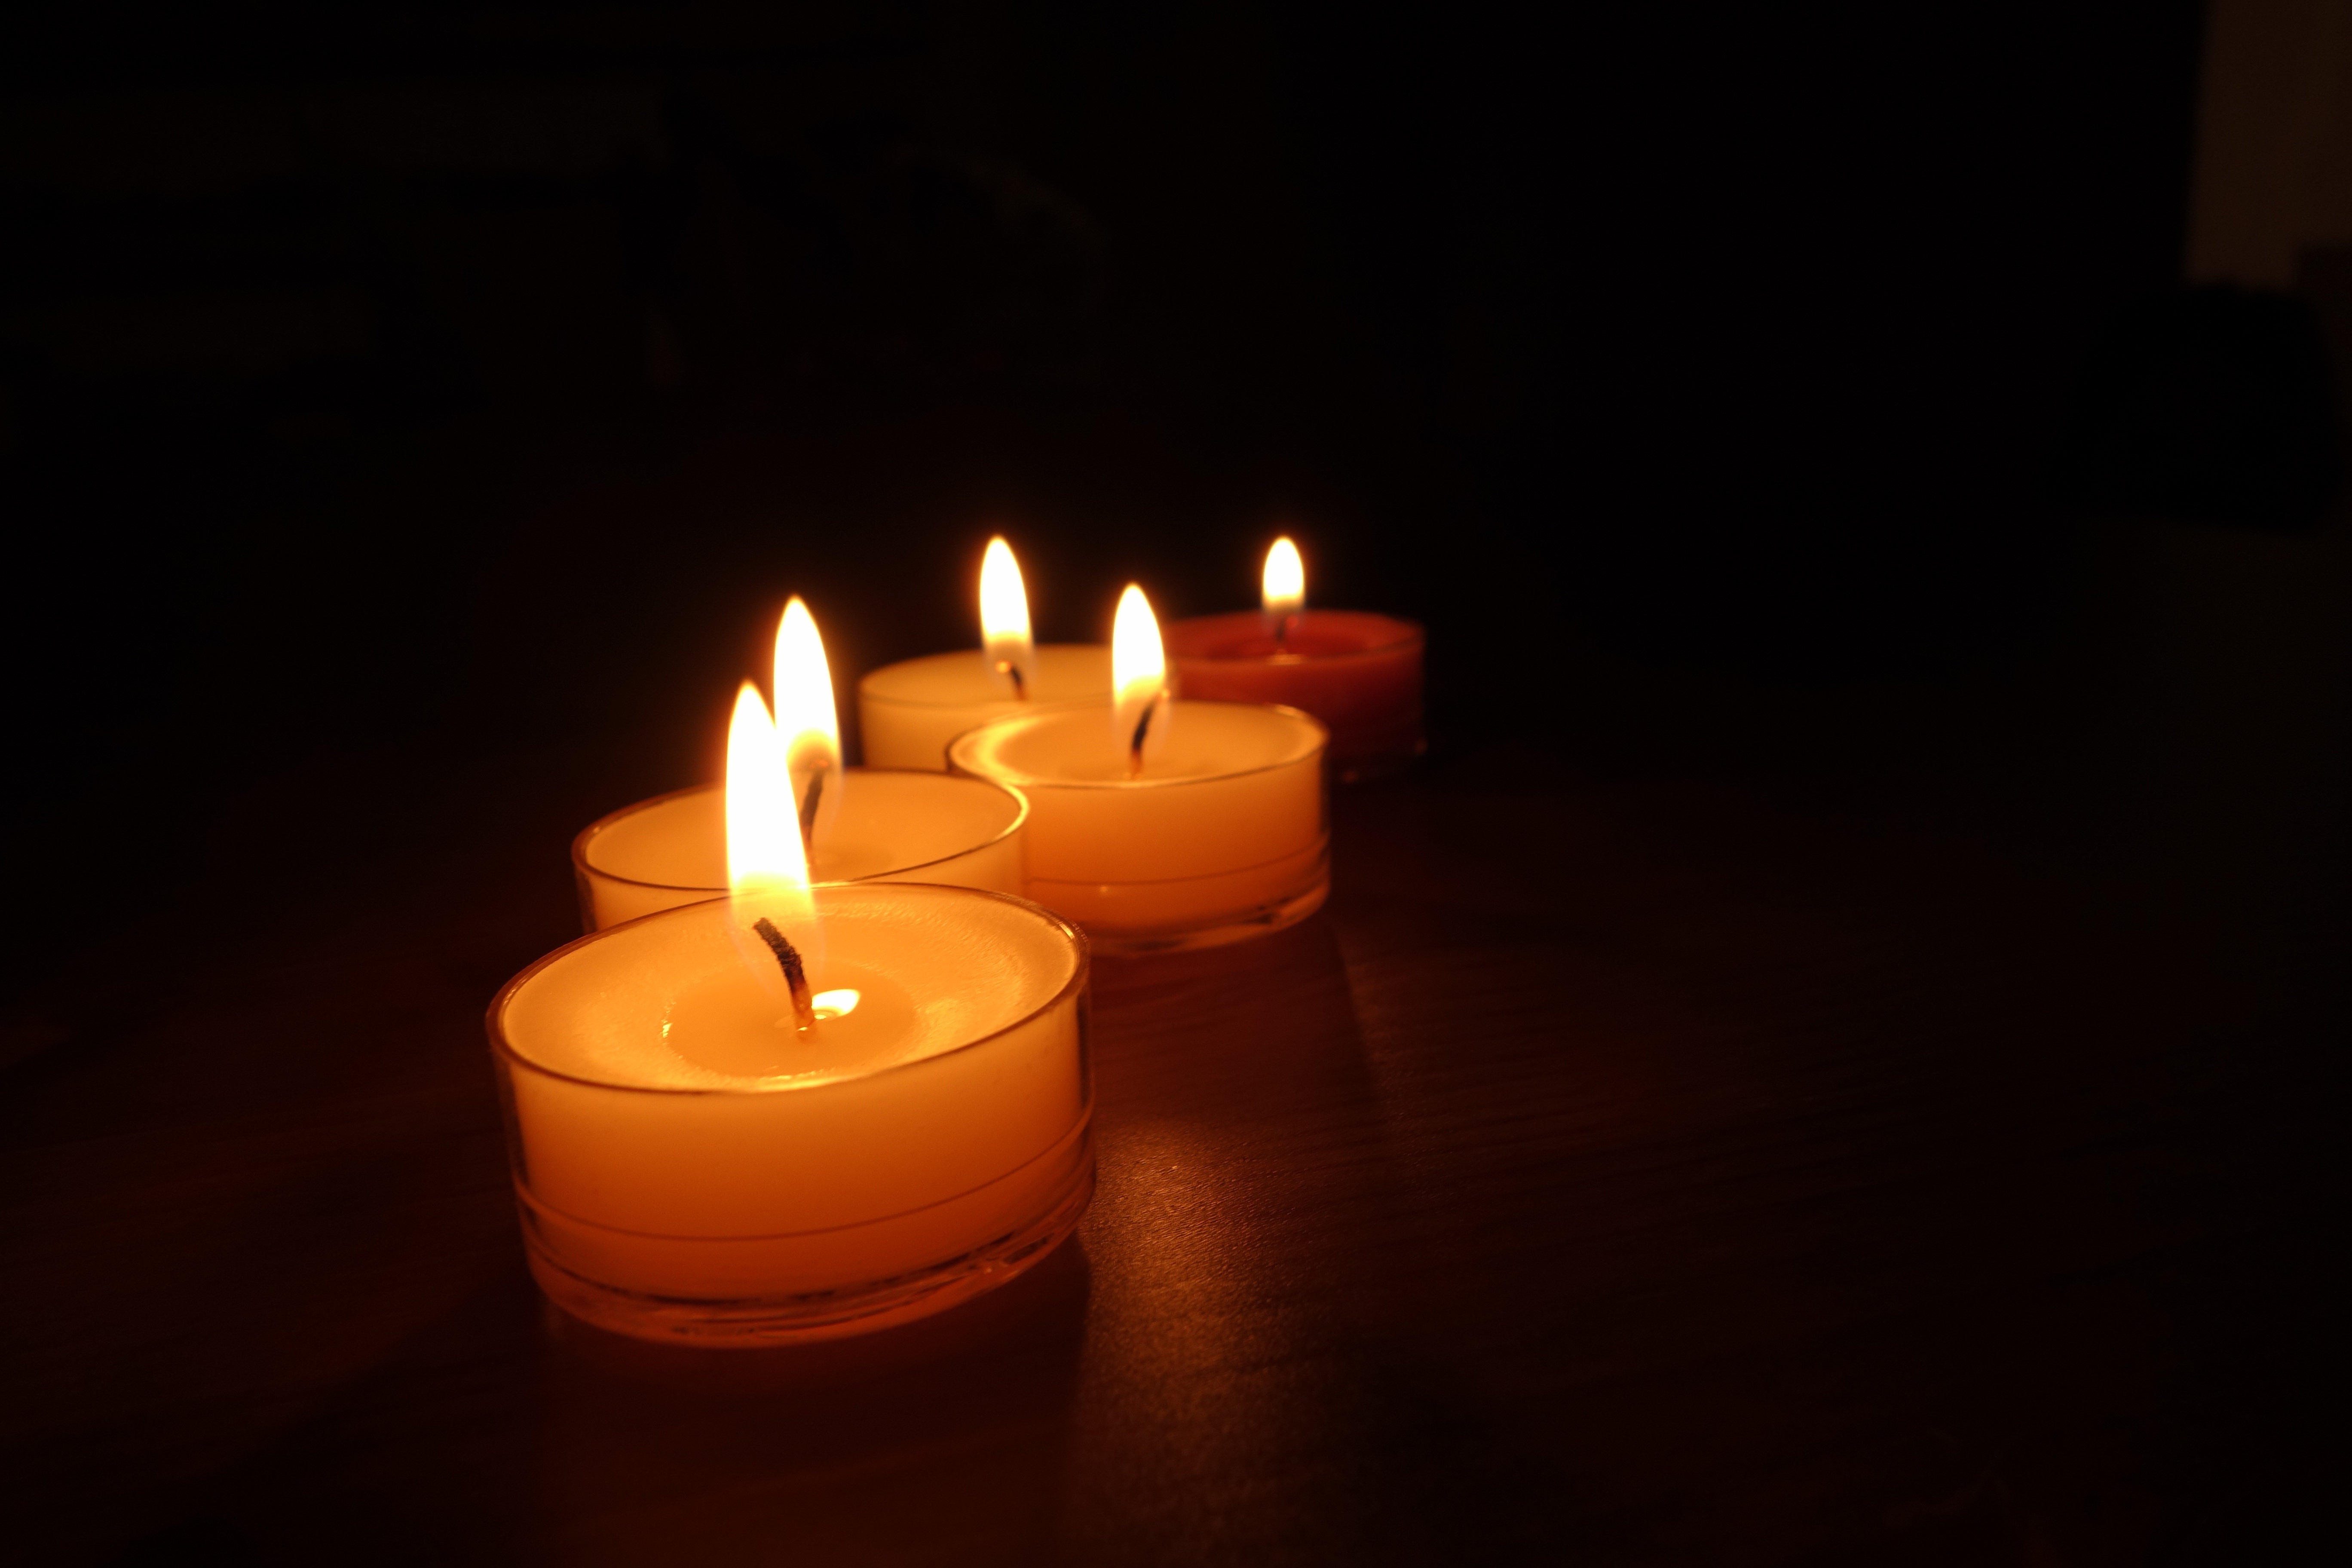
light, atmosphere, red, flame, romance, romantic, glow, darkness, yellow, candle, christmas, lighting, decor, candlestick, burn, advent, lights, candles, hot, motif, wick, mood, candlelight, wax candle, mirroring, wax, tea lights, windlight